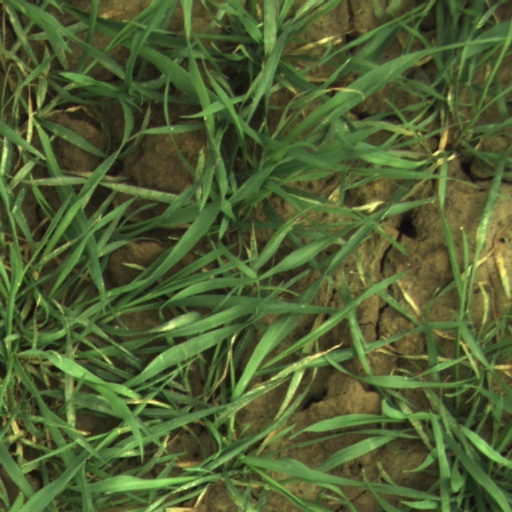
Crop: wheat